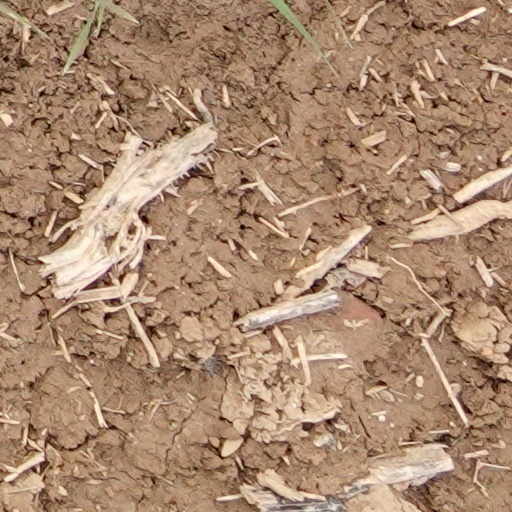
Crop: wheat